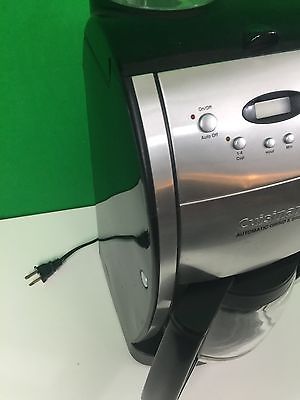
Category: coffee maker